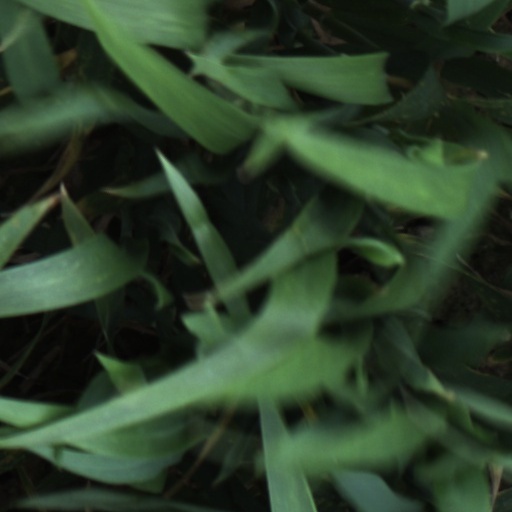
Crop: wheat